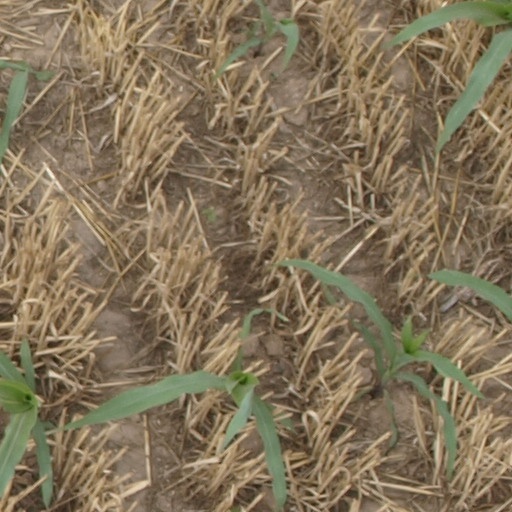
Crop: maize; corn